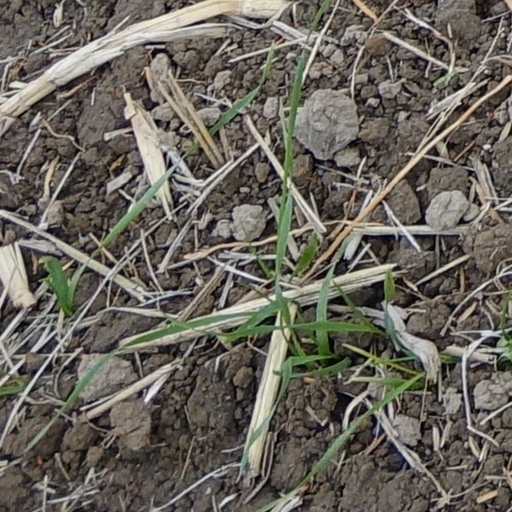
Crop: wheat